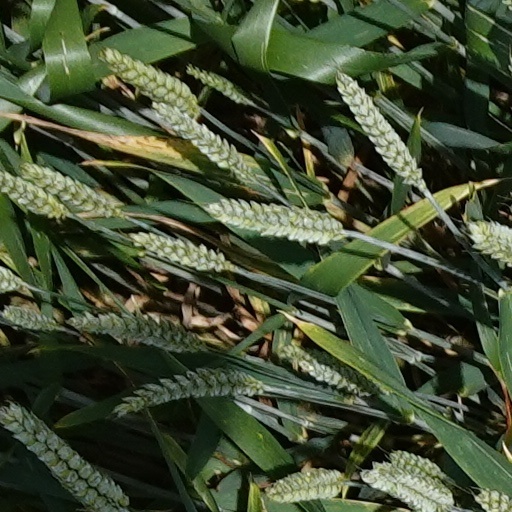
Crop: wheat